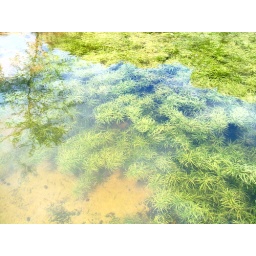
plant under water